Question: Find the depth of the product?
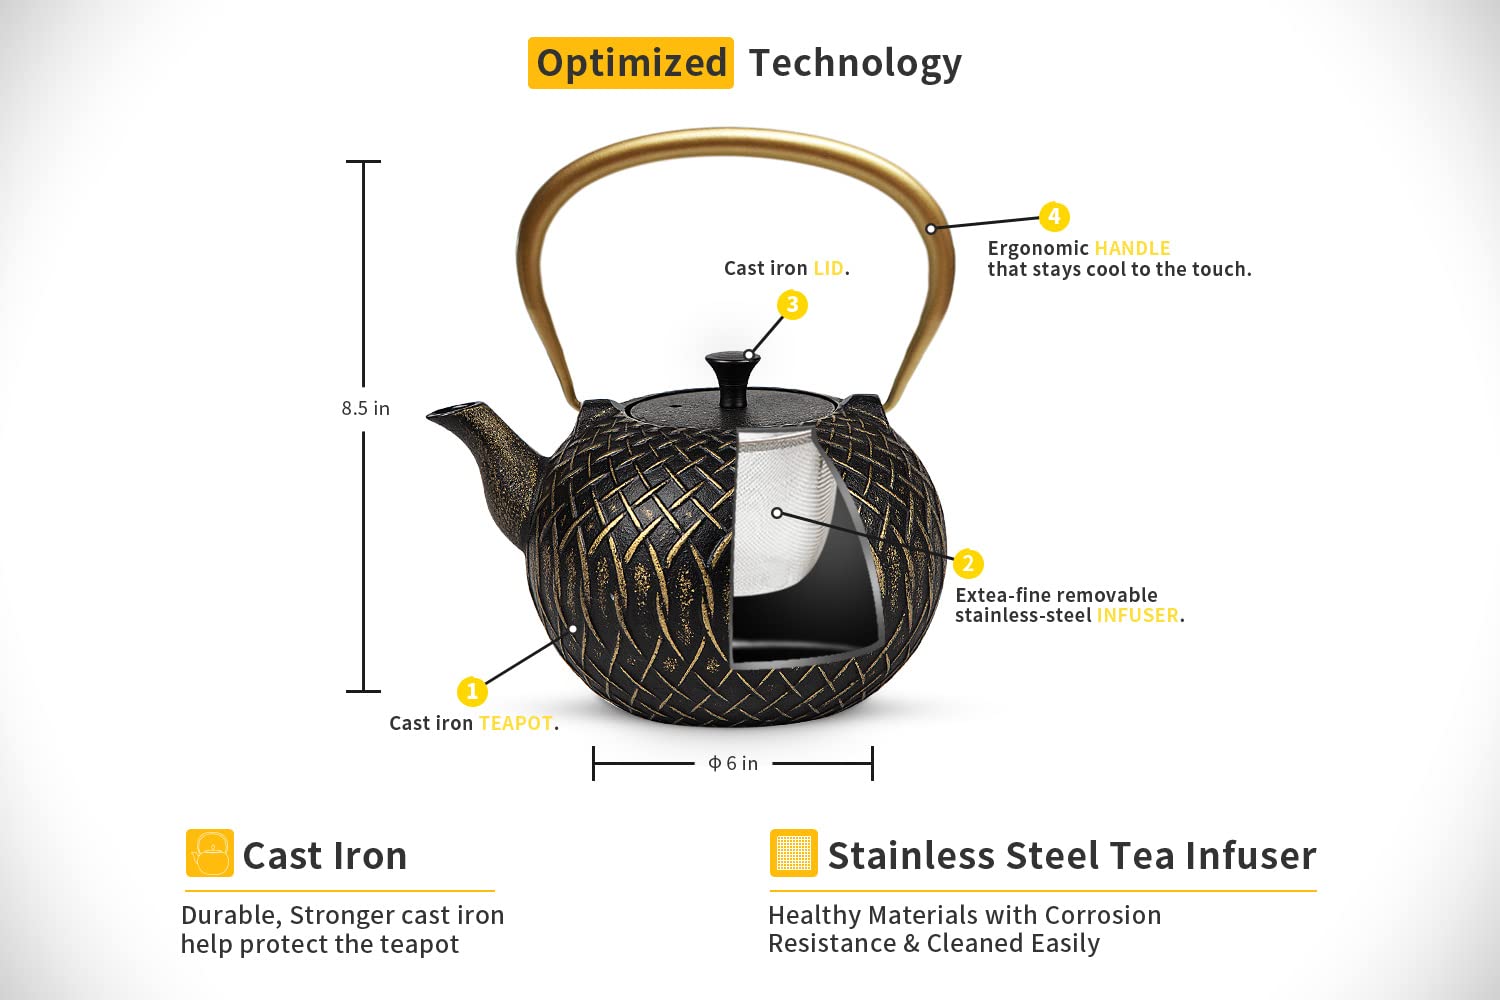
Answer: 6.0 inch